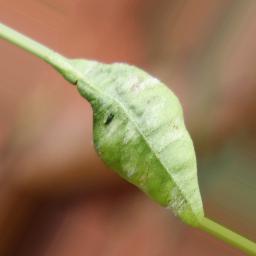
Label: powdery mildew